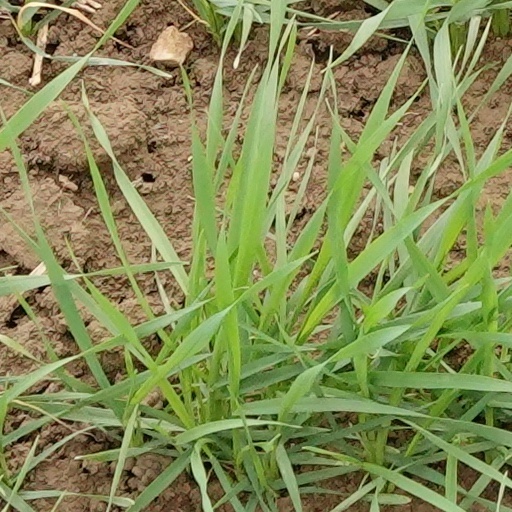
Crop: wheat